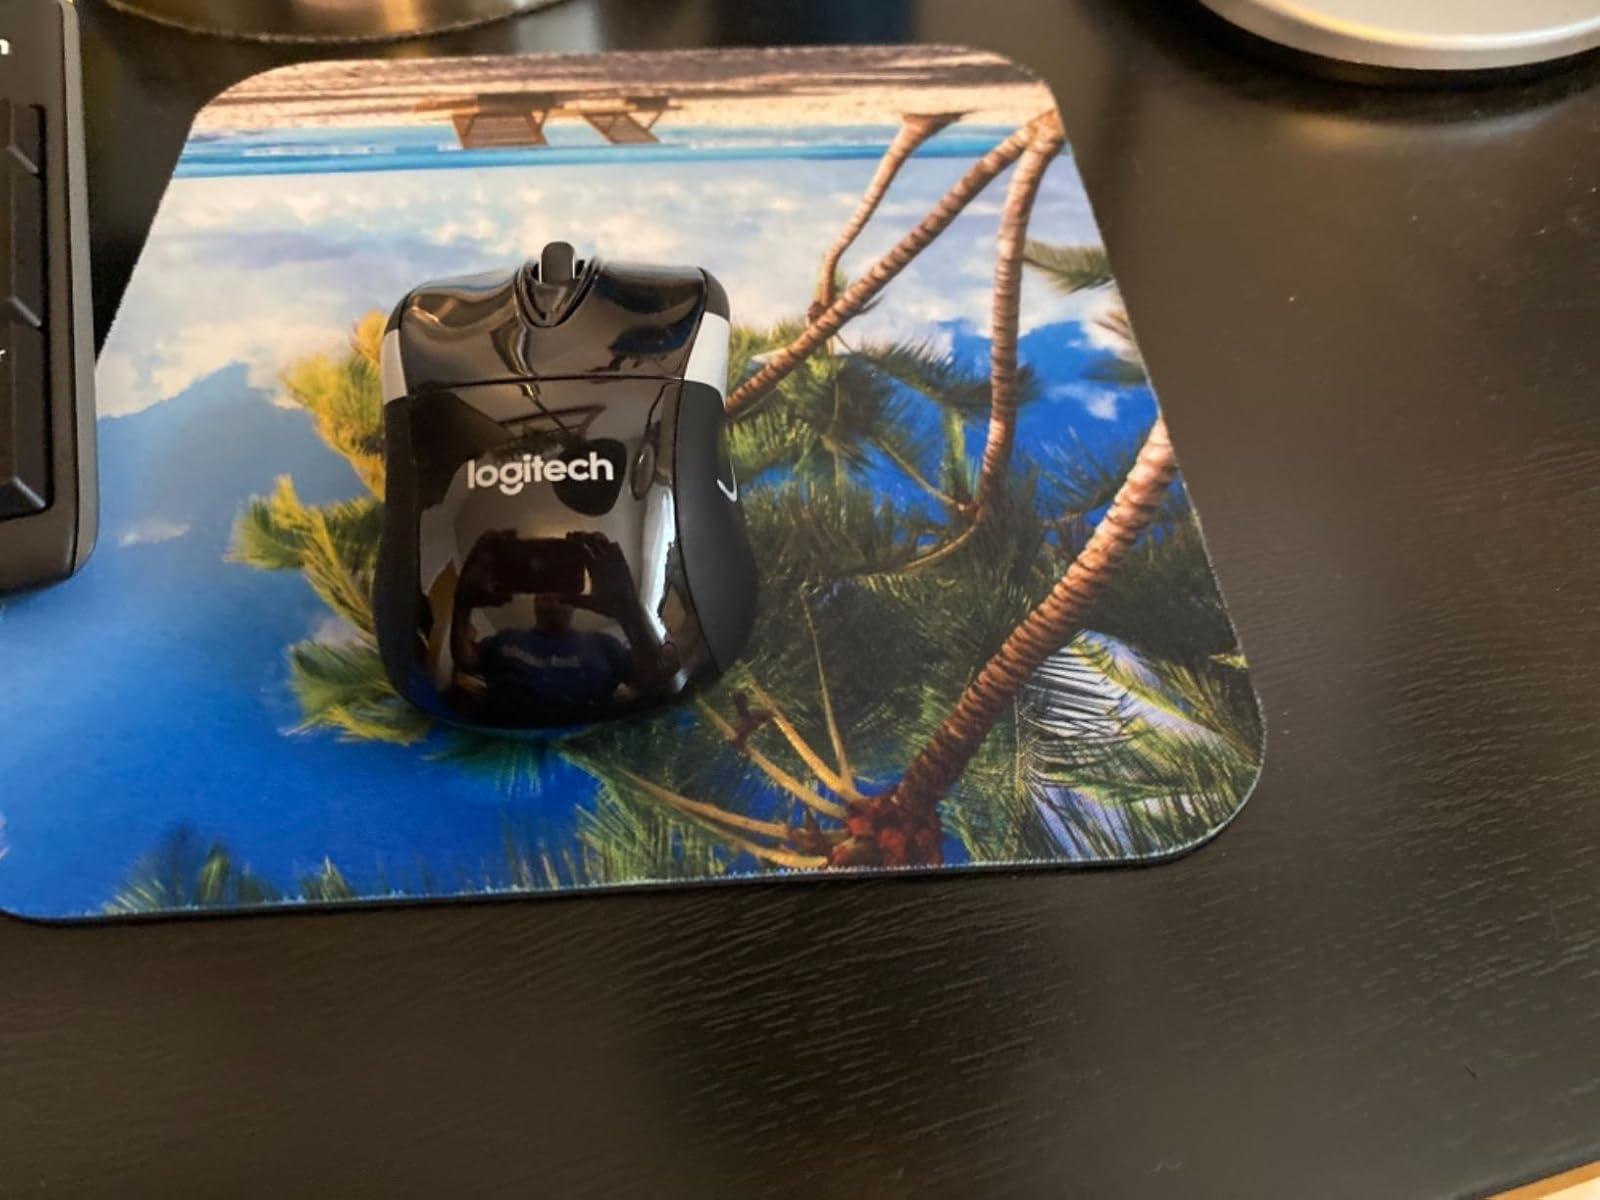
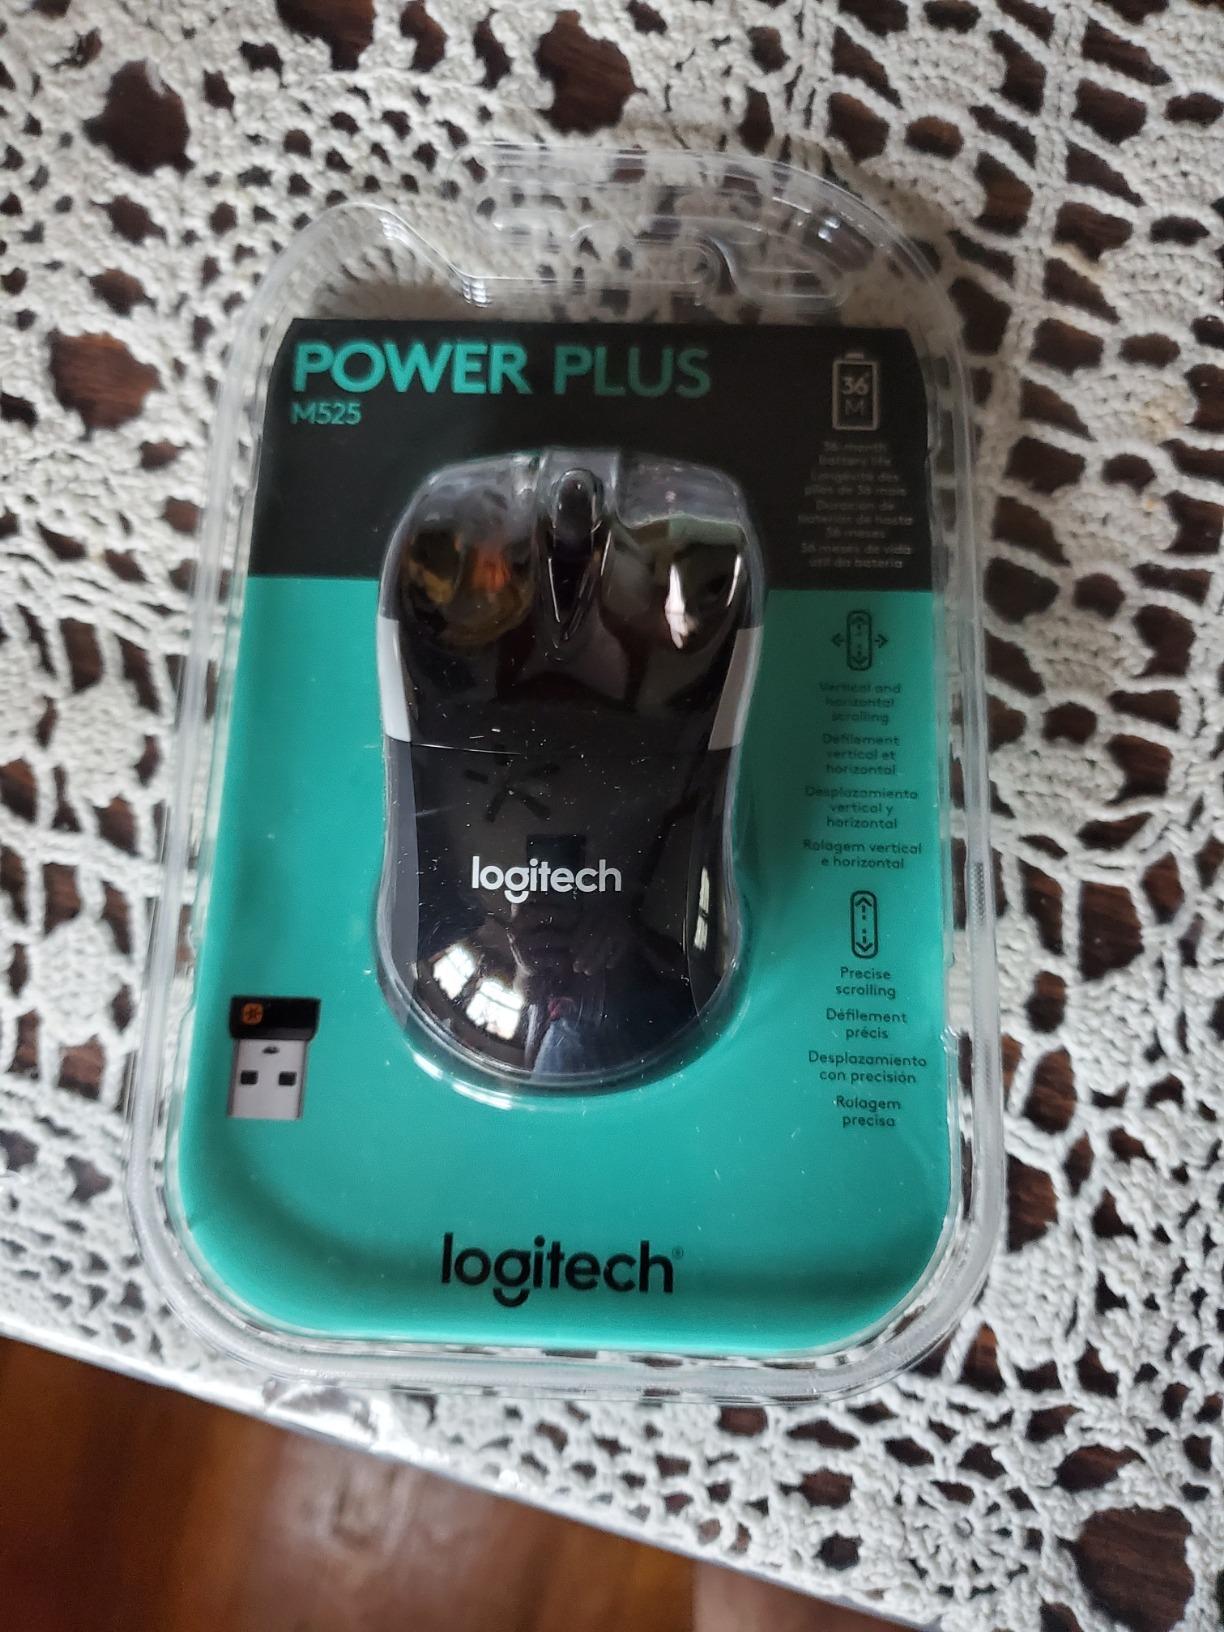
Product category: mouse
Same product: yes